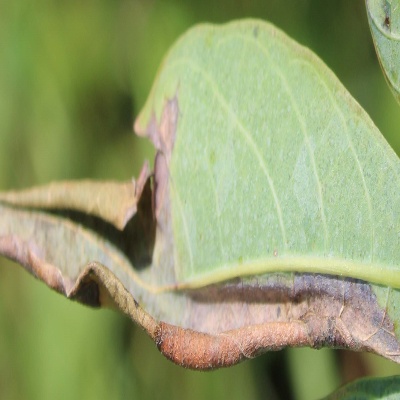
Crop: Cassava
Condition: bacterial blight